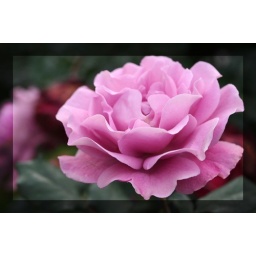
Lots of snow outside, but pink roses in my mind.....